History of the Jews in Turkey

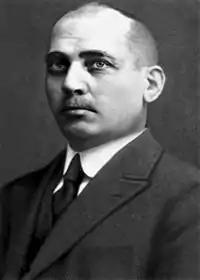
Isaac Carasso

The Neve Shalom Synagogue in Istanbul has been attacked three times. First on 6 September 1986, Arab terrorists gunned down 22 Jewish worshippers and wounded 6 during "Shabbat" services at Neve Shalom. This attacked was blamed on the Palestinian militant Abu Nidal. The Synagogue was hit again during the 2003 Istanbul bombings alongside the Beth Israel Synagogue, killing 20 and injuring over 300 people, both Jews and Muslims alike. Even though a local Turkish militant group, the Great Eastern Islamic Raiders' Front, claimed responsibility for the attacks, police claimed the bombings were "too sophisticated to have been carried out by that group", with a senior Israeli government source saying: "the attack must have been at least coordinated with international terror organizations".